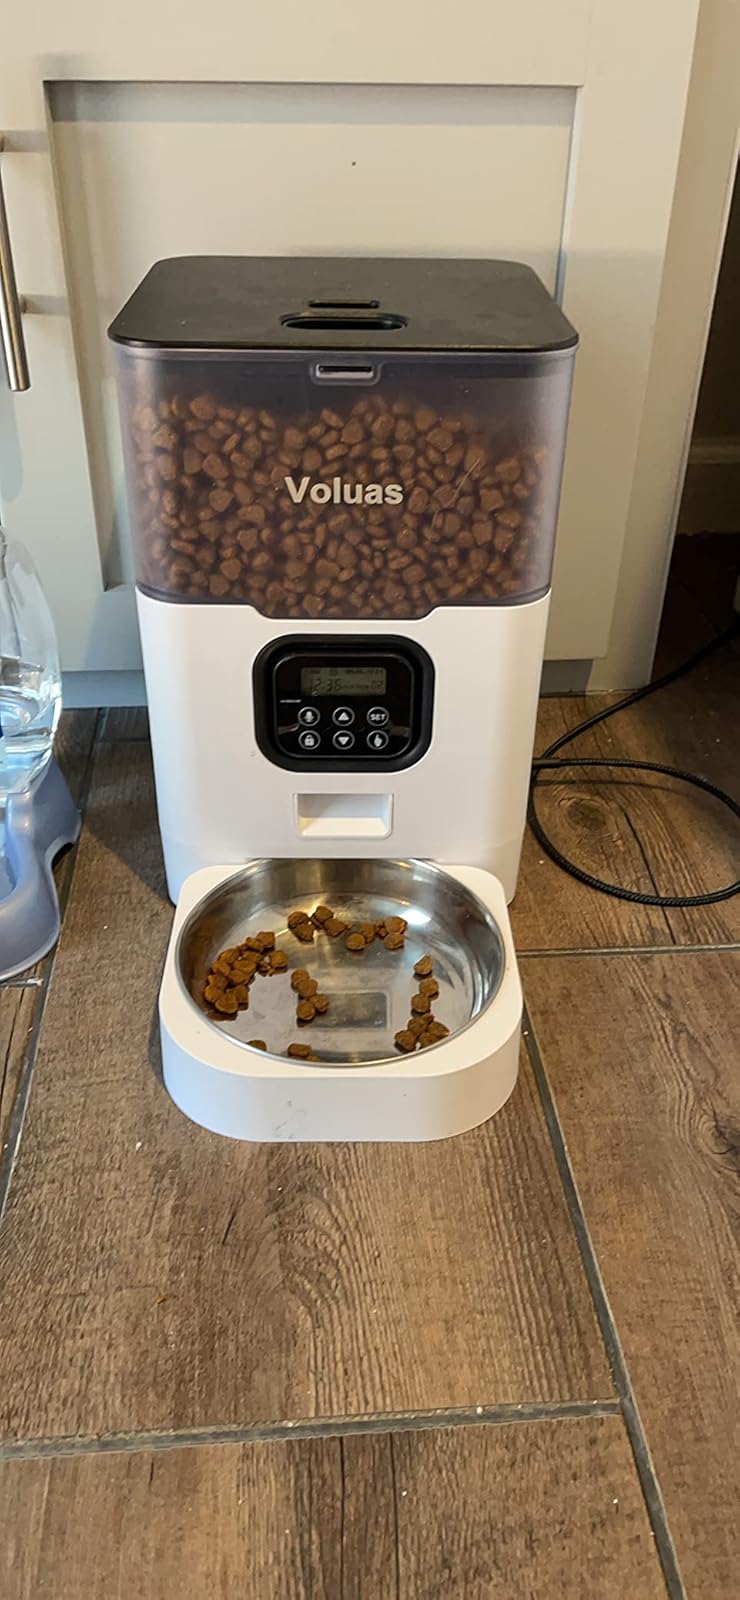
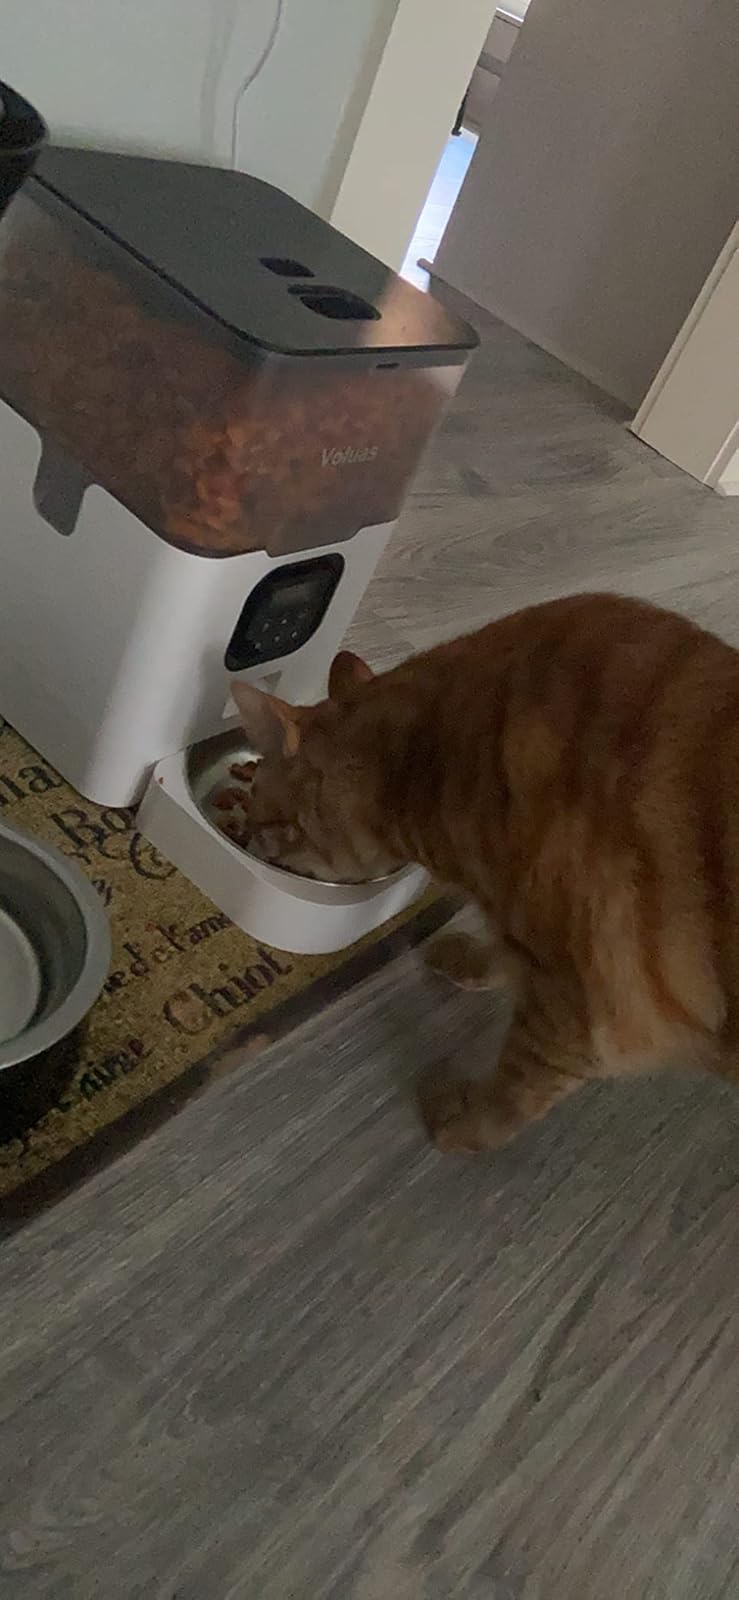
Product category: items_feeder
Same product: yes